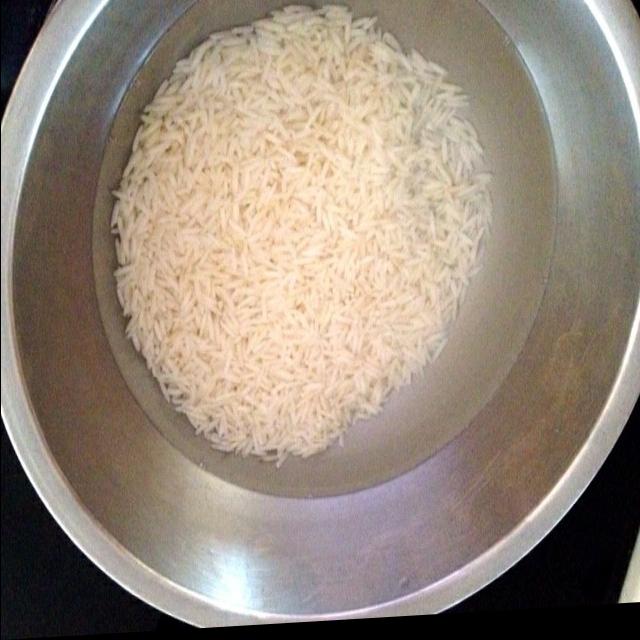
Dish: white_rice